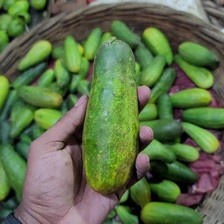
Label: cucumber